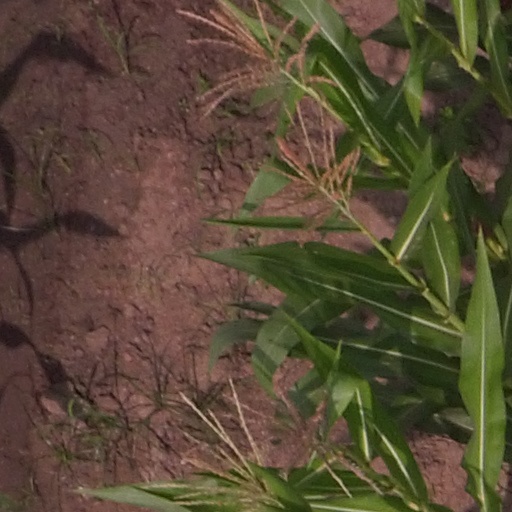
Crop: maize; corn